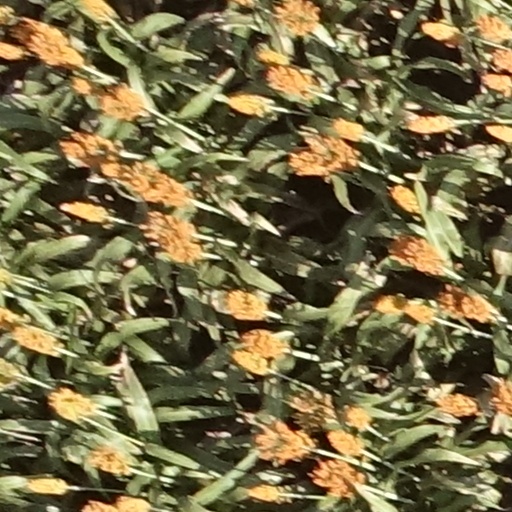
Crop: sorghum